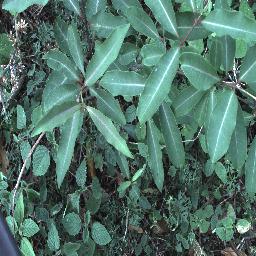
Label: rubber_vine